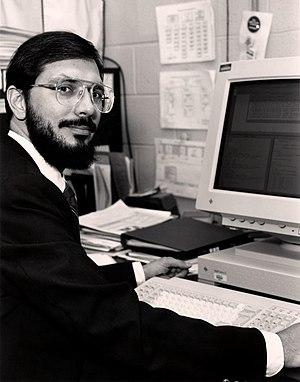
Russell Alan Hulse est un physicien américain. C'est un spécialiste des études des pulsars et des ondes gravitationnelles. Il est colauréat du prix Nobel de physique de 1993 avec son maître de thèse Joseph Hooton Taylor.